2008 IIHF World Championship Division I

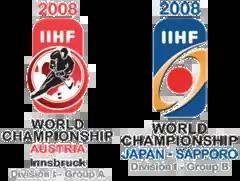

The 2008 IIHF World Championship Division I was two international ice hockey tournaments organized by the International Ice Hockey Federation. Division I represents the second level of the Ice Hockey World Championships. The best team in each tournament, Austria and Hungary, advanced to the Top Division championship for 2009. The bottom teams in each group, South Korea and Estonia, were relegated to the lower-level Division II.